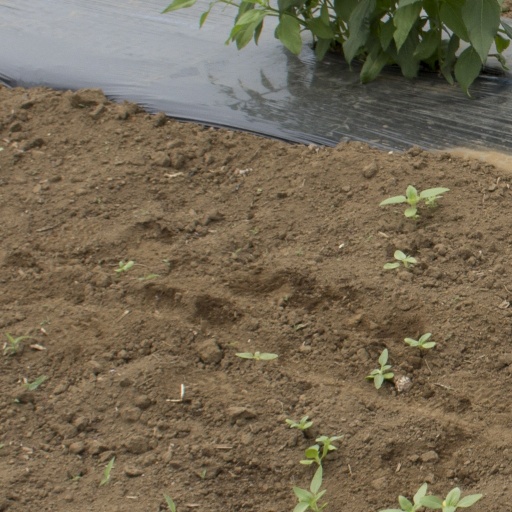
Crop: Jerusalem artichoke